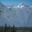
Label: mountain